Juan Fernández el Labrador

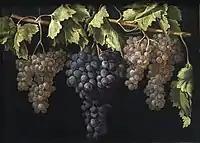
"Still life with four bunches of grapes" by Juan Fernández, el Labrador, Museo del Prado, 1630-1635

Juan Fernández, nicknamed El Labrador, was a Spanish Baroque painter active between 1629 and 1636, specializing in still life painting.